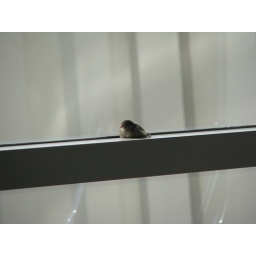
A pair of sparrows were flying around the Detroit Airport. This is the female. The male was nearby protecting her.